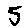
Label: 5